Argentine Automobile Club

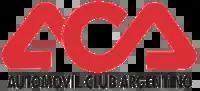
Logo of the club.

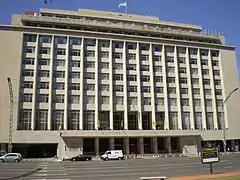
The Argentine Automobile Club building.

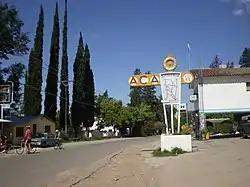
One of the ACA's network of over 230 service stations

It was founded on June 11, 1904, by Dalmiro Varela Castex, who in 1892 had imported the country's first registered automobile, a Daimler, and in 1894 its second (a De Dion-Bouton). The ACA oversaw the first recorded Argentine auto racing event, in 1906, and became a member of the International Automotive Federation in 1926. It began to develop of national network of service stations following a 1936 agreement with the state oil concern, YPF. Offering its membership cartographic, roadside assistance, insurance and other services, the ACA was inducted into the International Tourism Alliance in 1952.